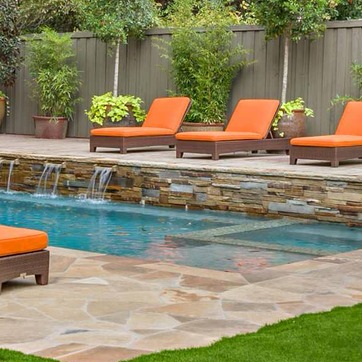
Material: stone